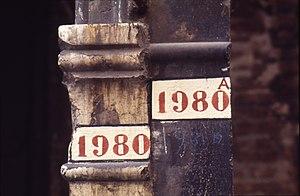
Le nizioleto est un terme vénitien pour désigner une indication des voies de communication terrestres et fluviales typiquement vénitienne.